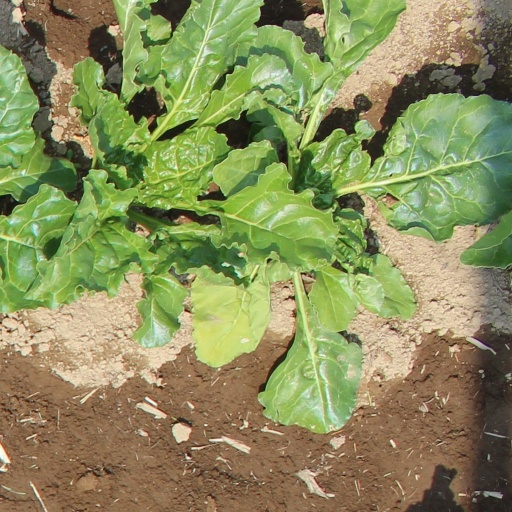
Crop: sugar beet